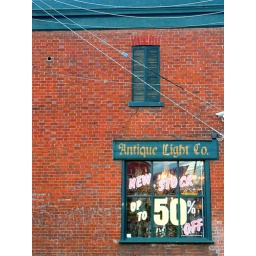
by the way, the 50% off sign on the window is YELLOW. what happened to my yellow!